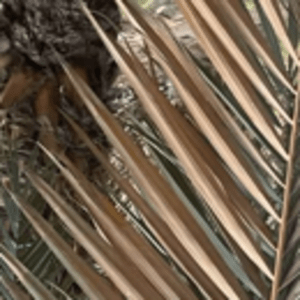
Label: Magnesium Deficiency